Roanoke River Light

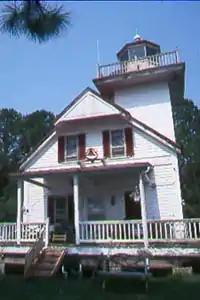
Roanoke River Light (NPS)

The Roanoke River Lighthouse is a historic, decommissioned lighthouse, located on the waterfront of Edenton, North Carolina. The lighthouse once stood in Albemarle Sound at the mouth of the Roanoke River, across the Sound from its current location. The only surviving screw-pile lighthouse in the state, it has since been moved twice, and a replica of a predecessor light has been erected at a fourth location.